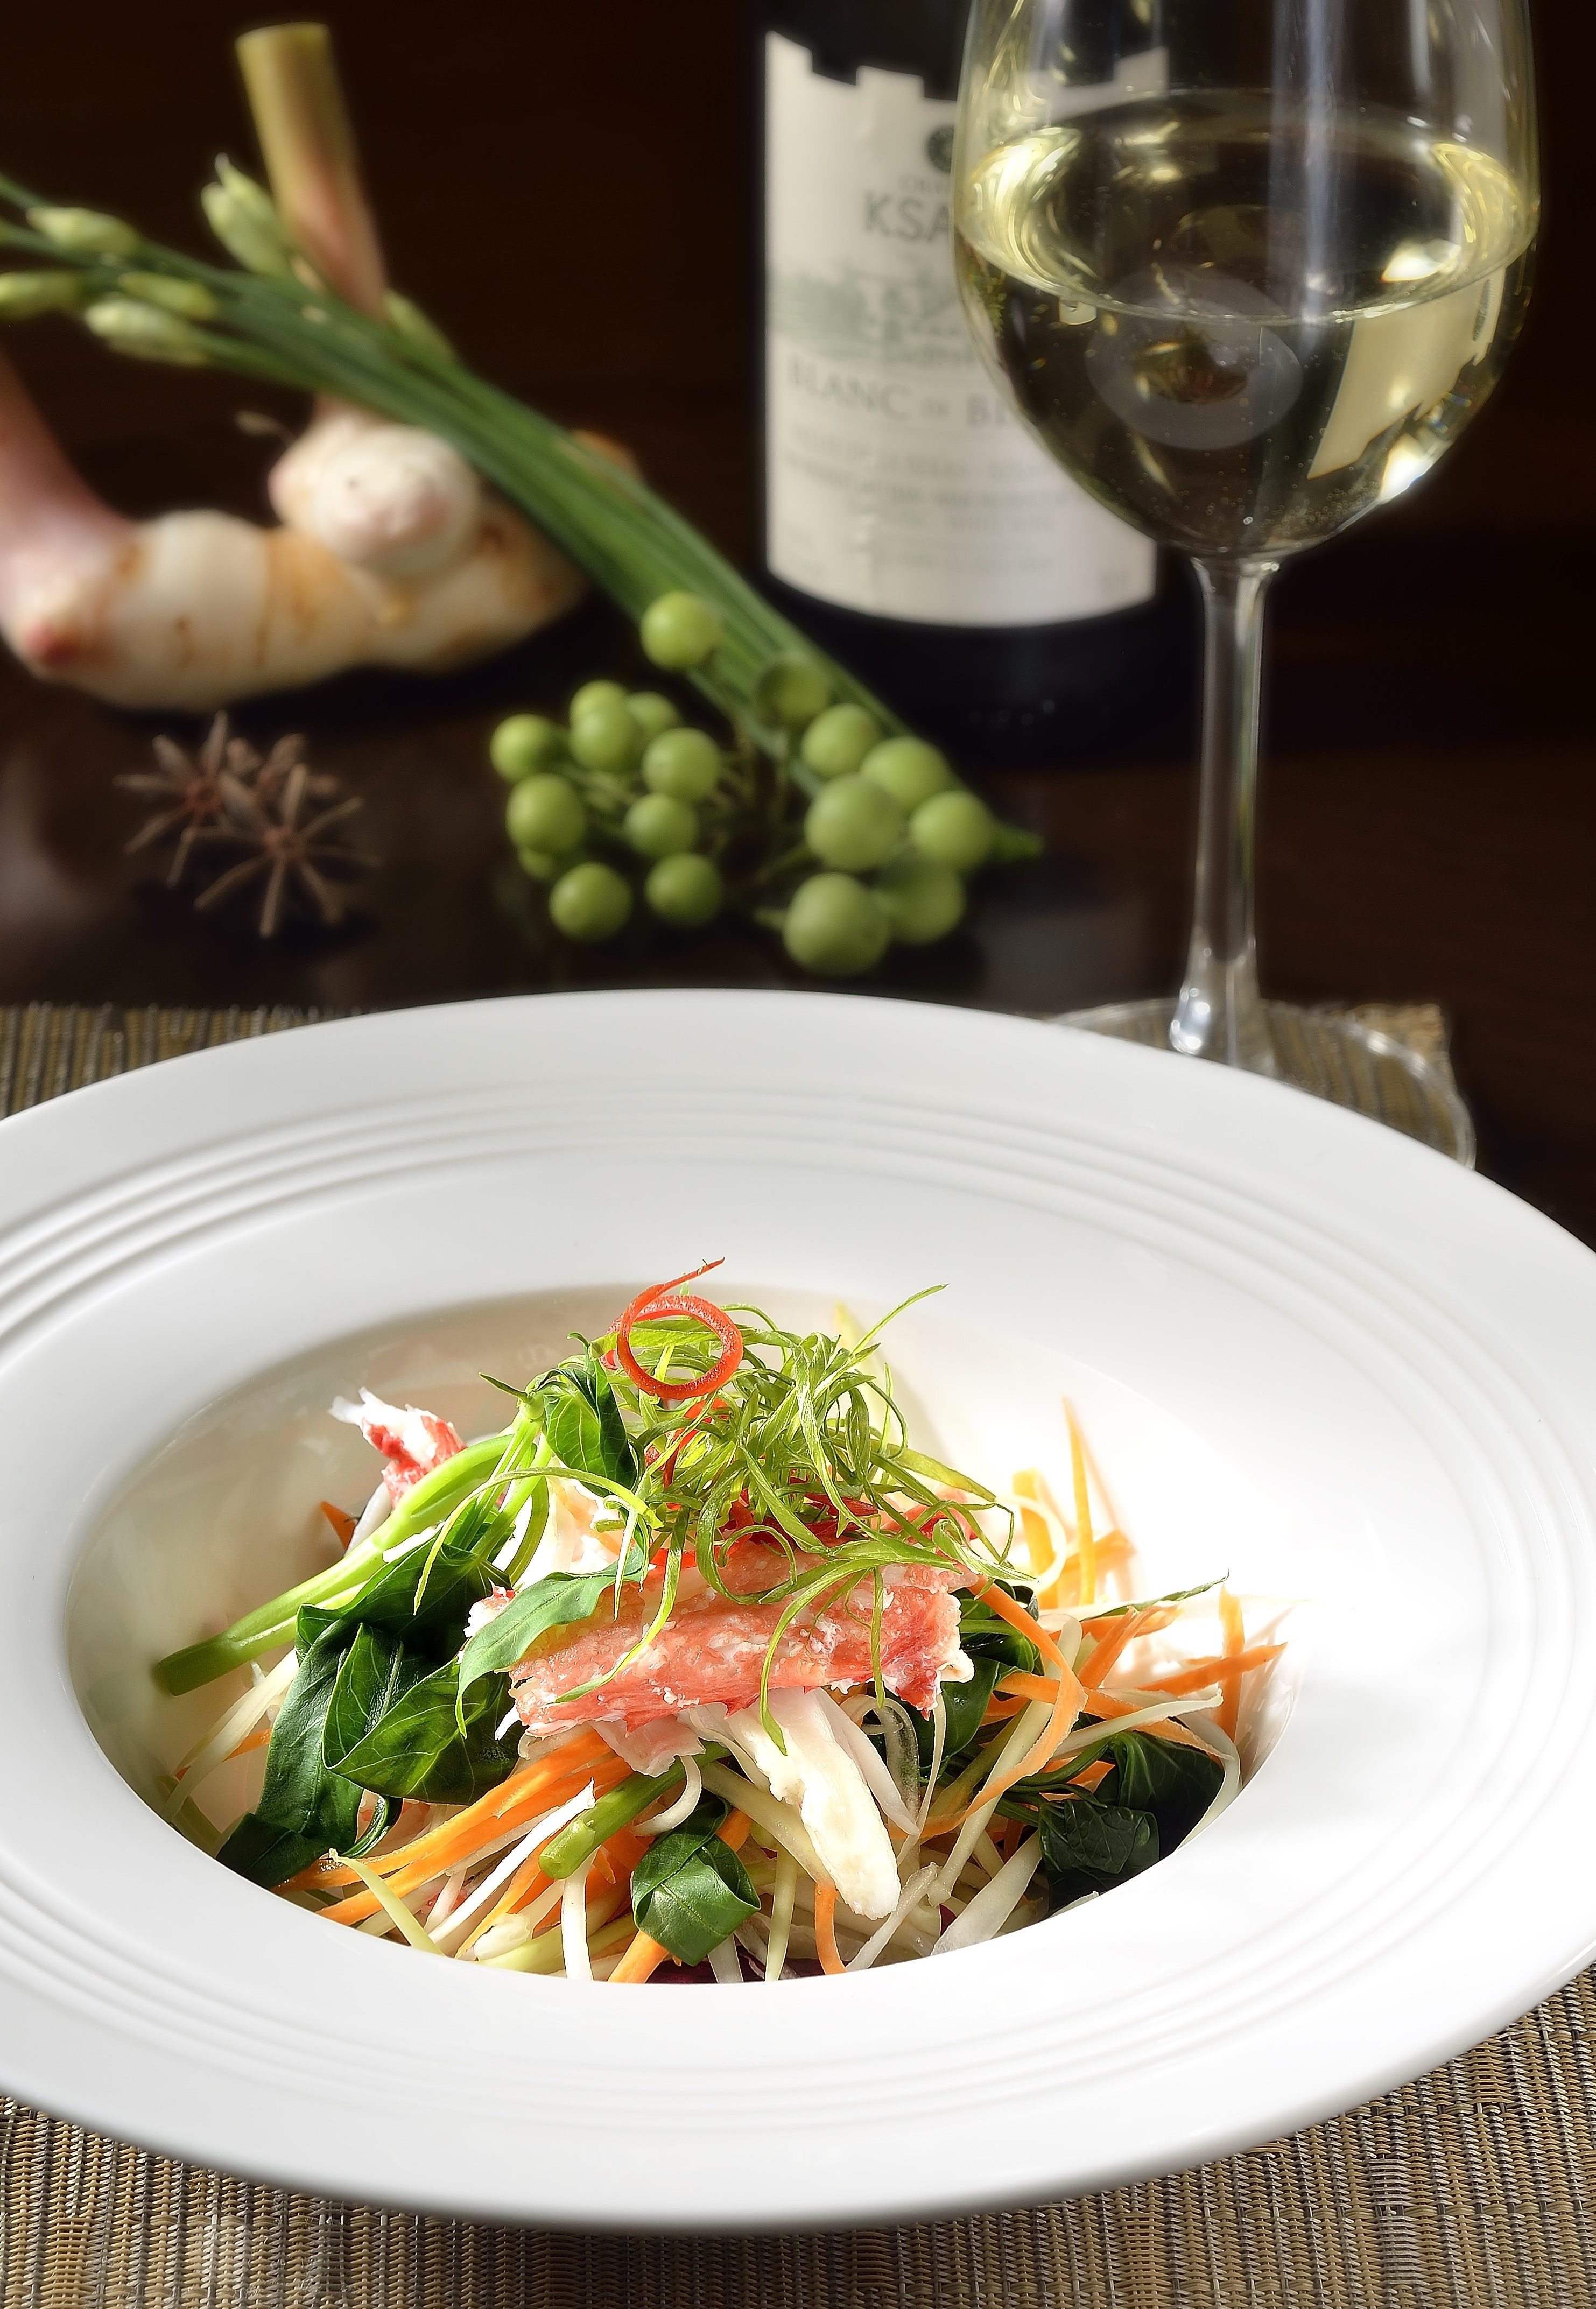
light, restaurant, dish, meal, food, salad, green, produce, vegetable, natural, fish, lunch, cuisine, lettuce, tomato, dinner, vegan, vegetarian, raw, spaghetti, diet, organic, appetizer, mesclun salad